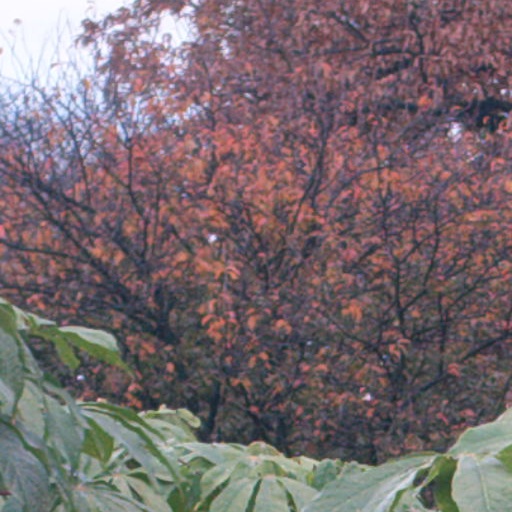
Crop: cassava